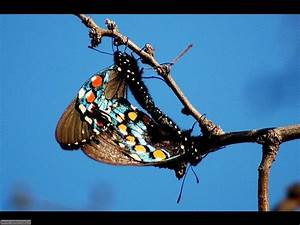
Label: farfalla